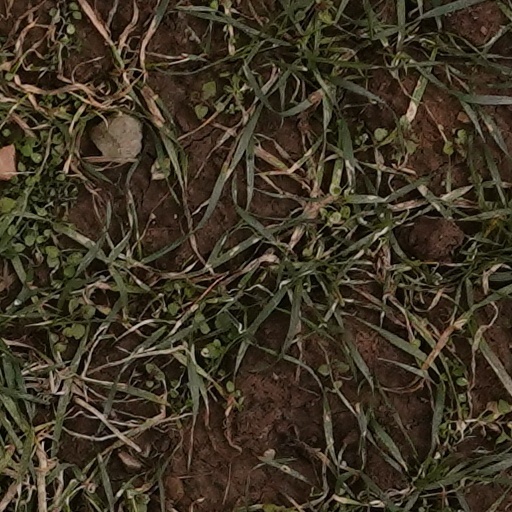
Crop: wheat